Yau Tsim Mong District

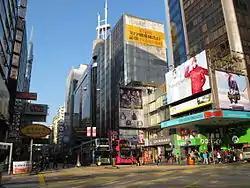
Nathan Road, a major thoroughfare of Yau Tsim Mong District

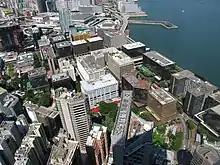
Tsim Sha Tsui East

Yau Tsim Mong District is one of 18 districts of Hong Kong, located on the western part of Kowloon Peninsula. It is the core urban area of Kowloon. The district has the second highest population density of all districts, at . The 2016 By-Census recorded the total population of Yau Tsim Mong District at 342,970.